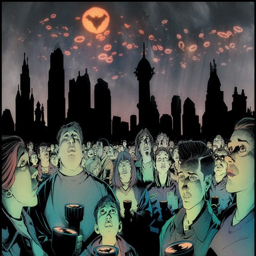
the residents are in need of a new hero